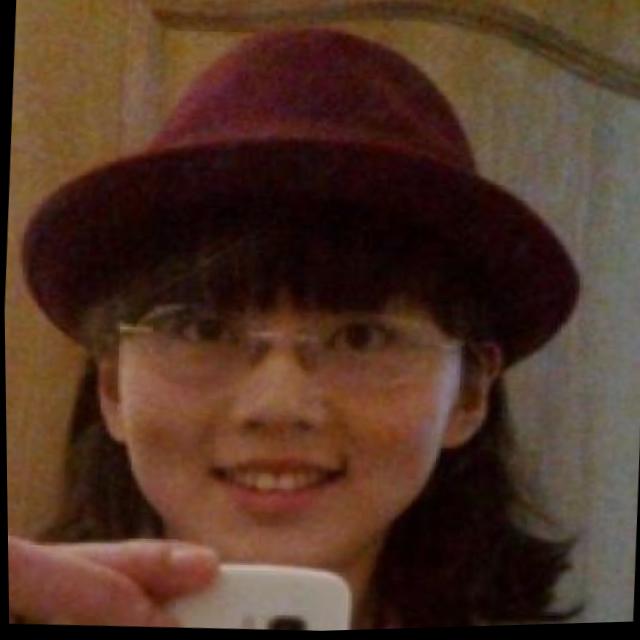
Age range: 21-44